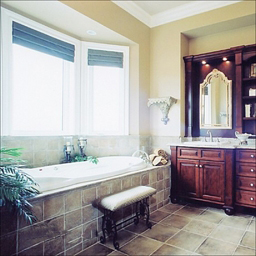
Room type: bathroom